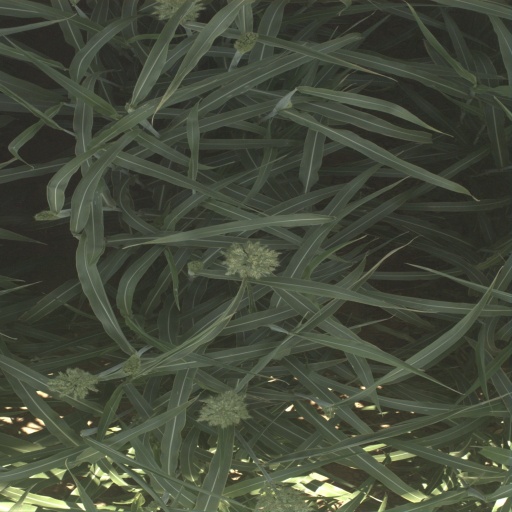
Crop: sorghum